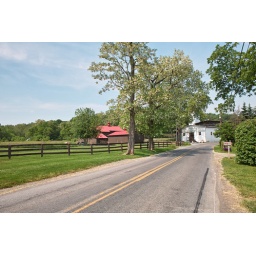
auto white balance, processed &amp;amp; edited in SPP3.5.1; Millport Rd. near Lititz PA